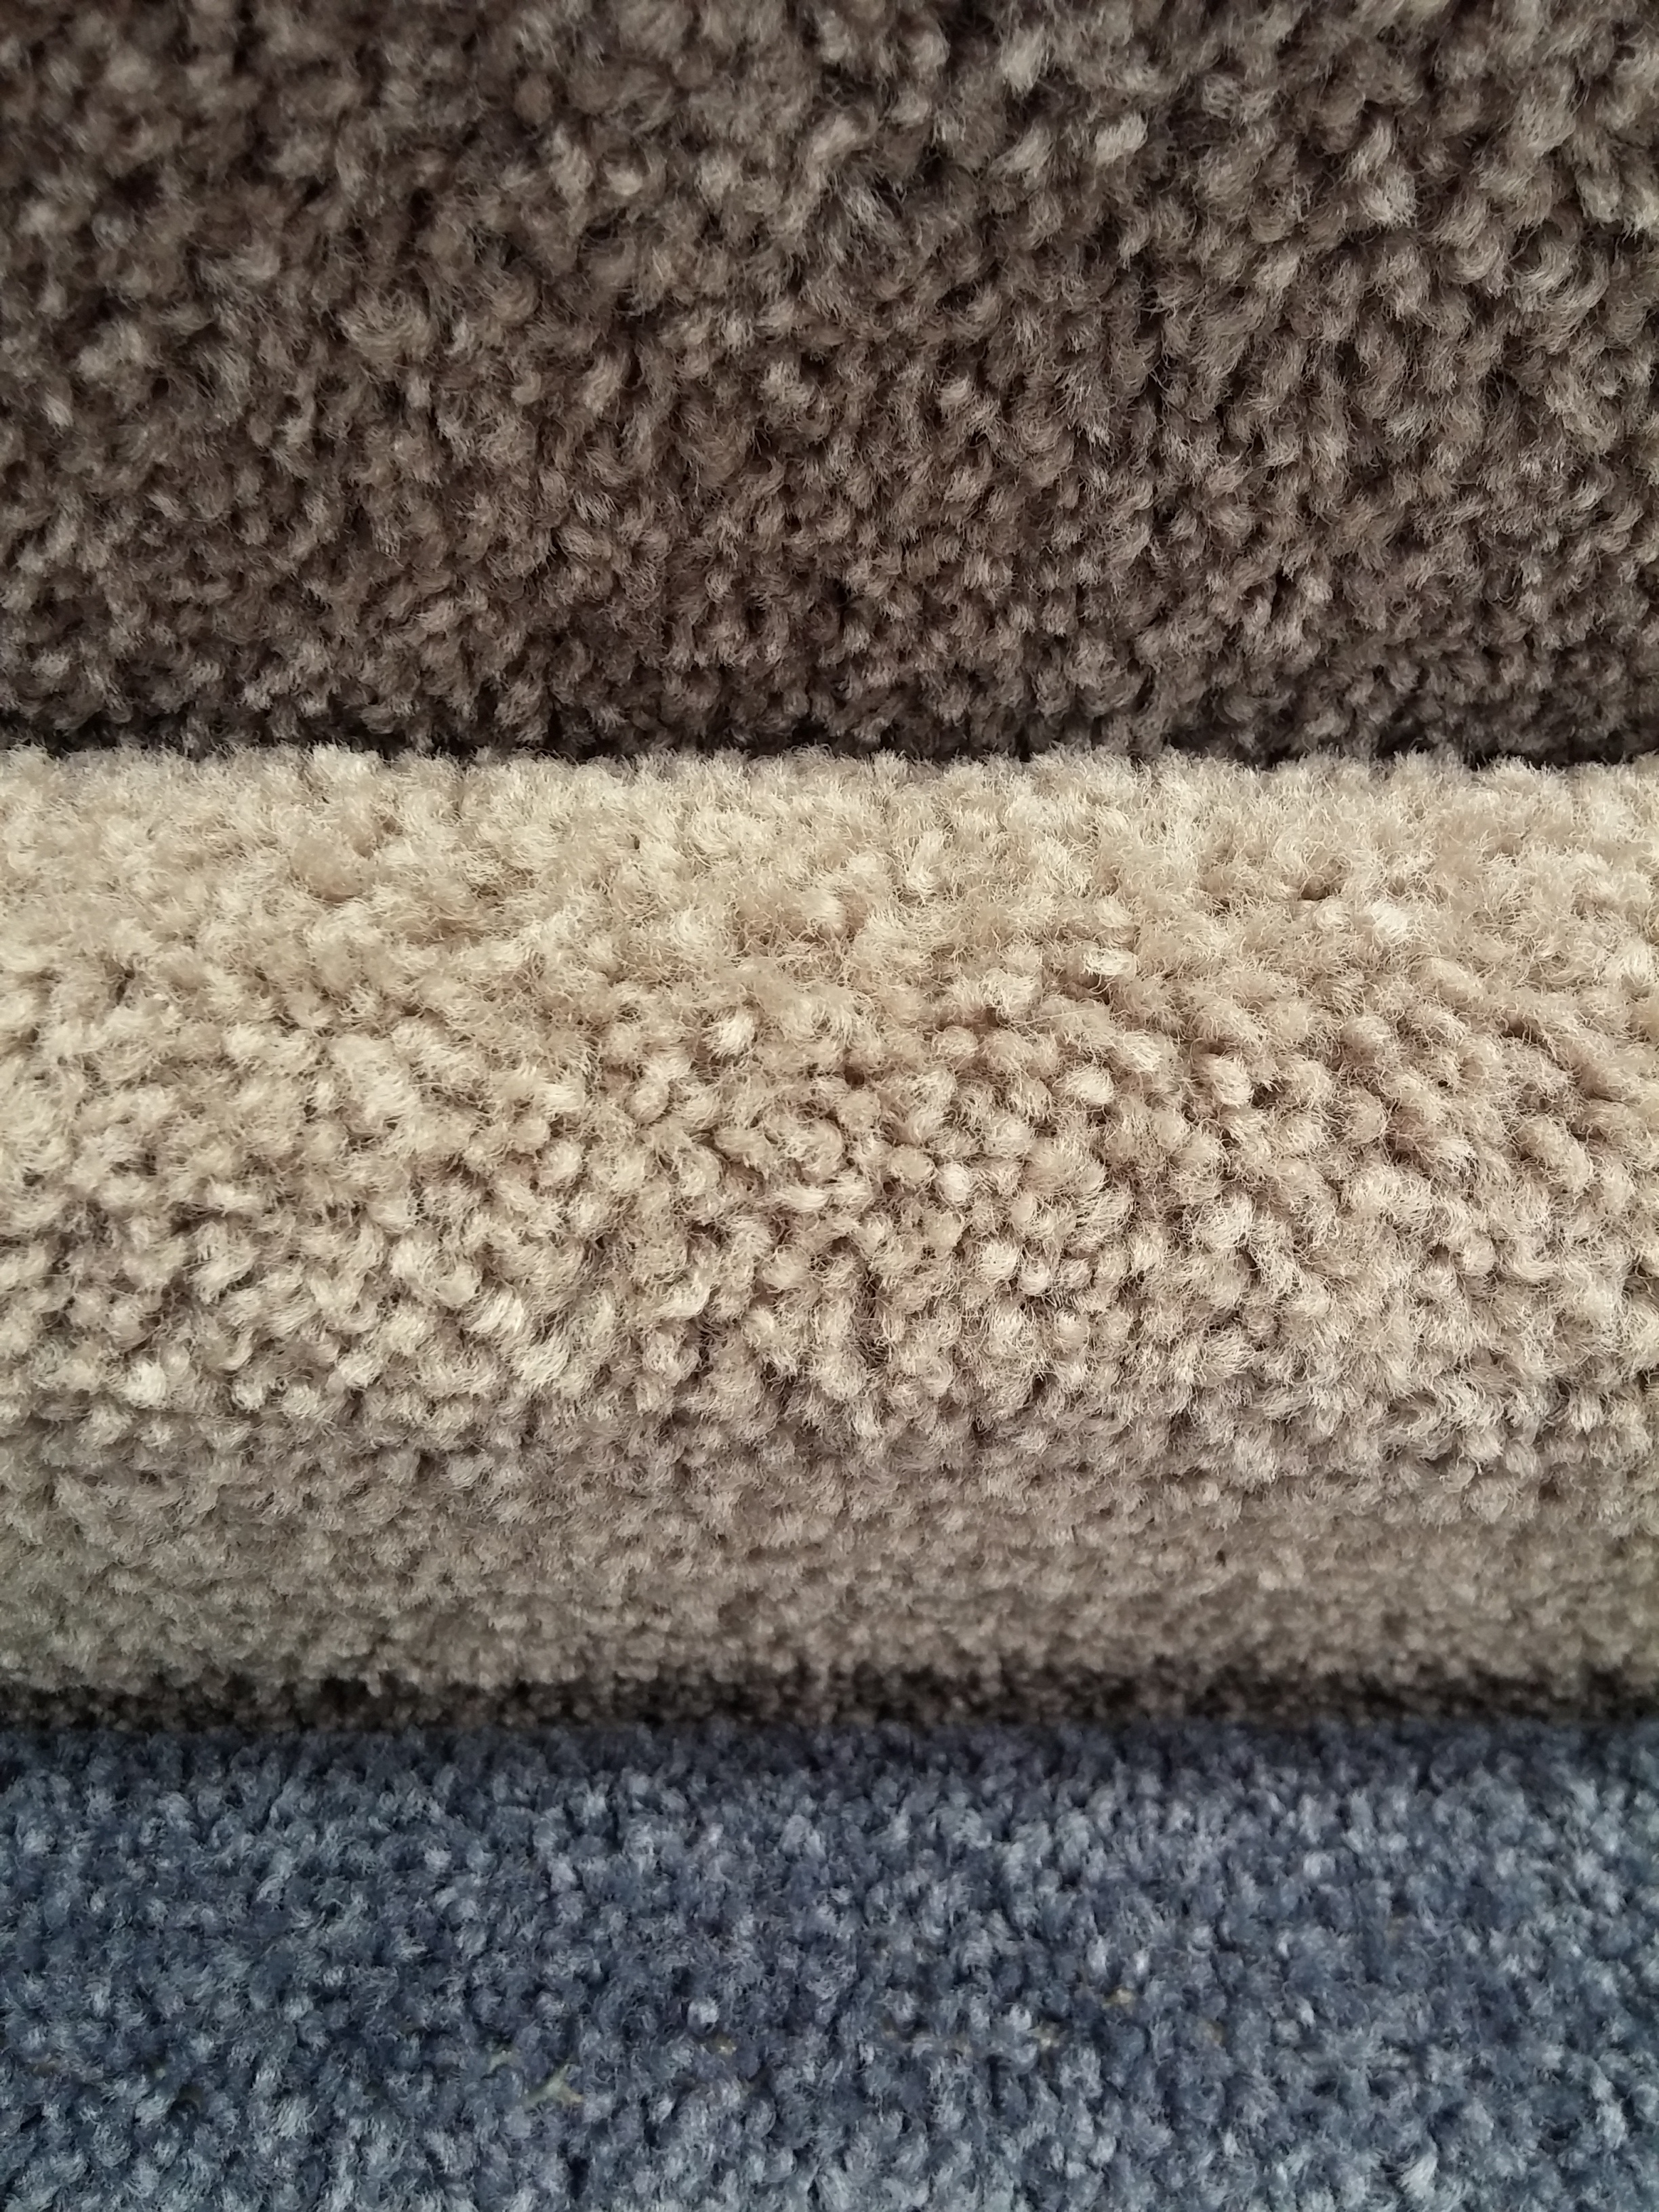
floor, pile, wool, material, interior design, textile, interiors, carpet, flooring, moquette, carpet sample